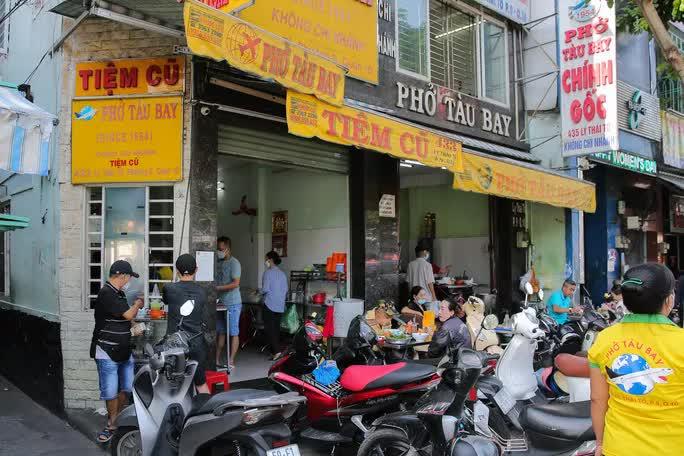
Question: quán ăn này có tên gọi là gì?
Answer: phở tàu bay